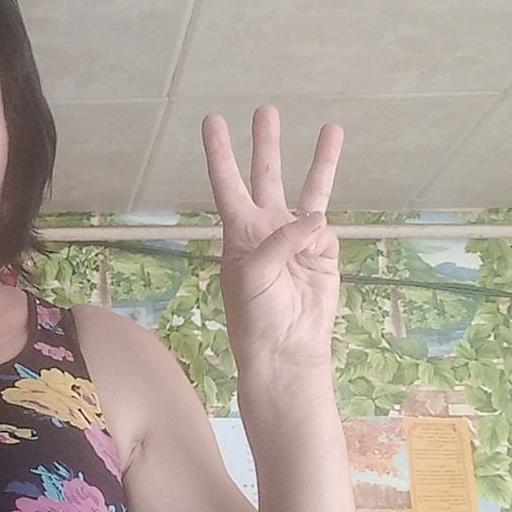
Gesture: three